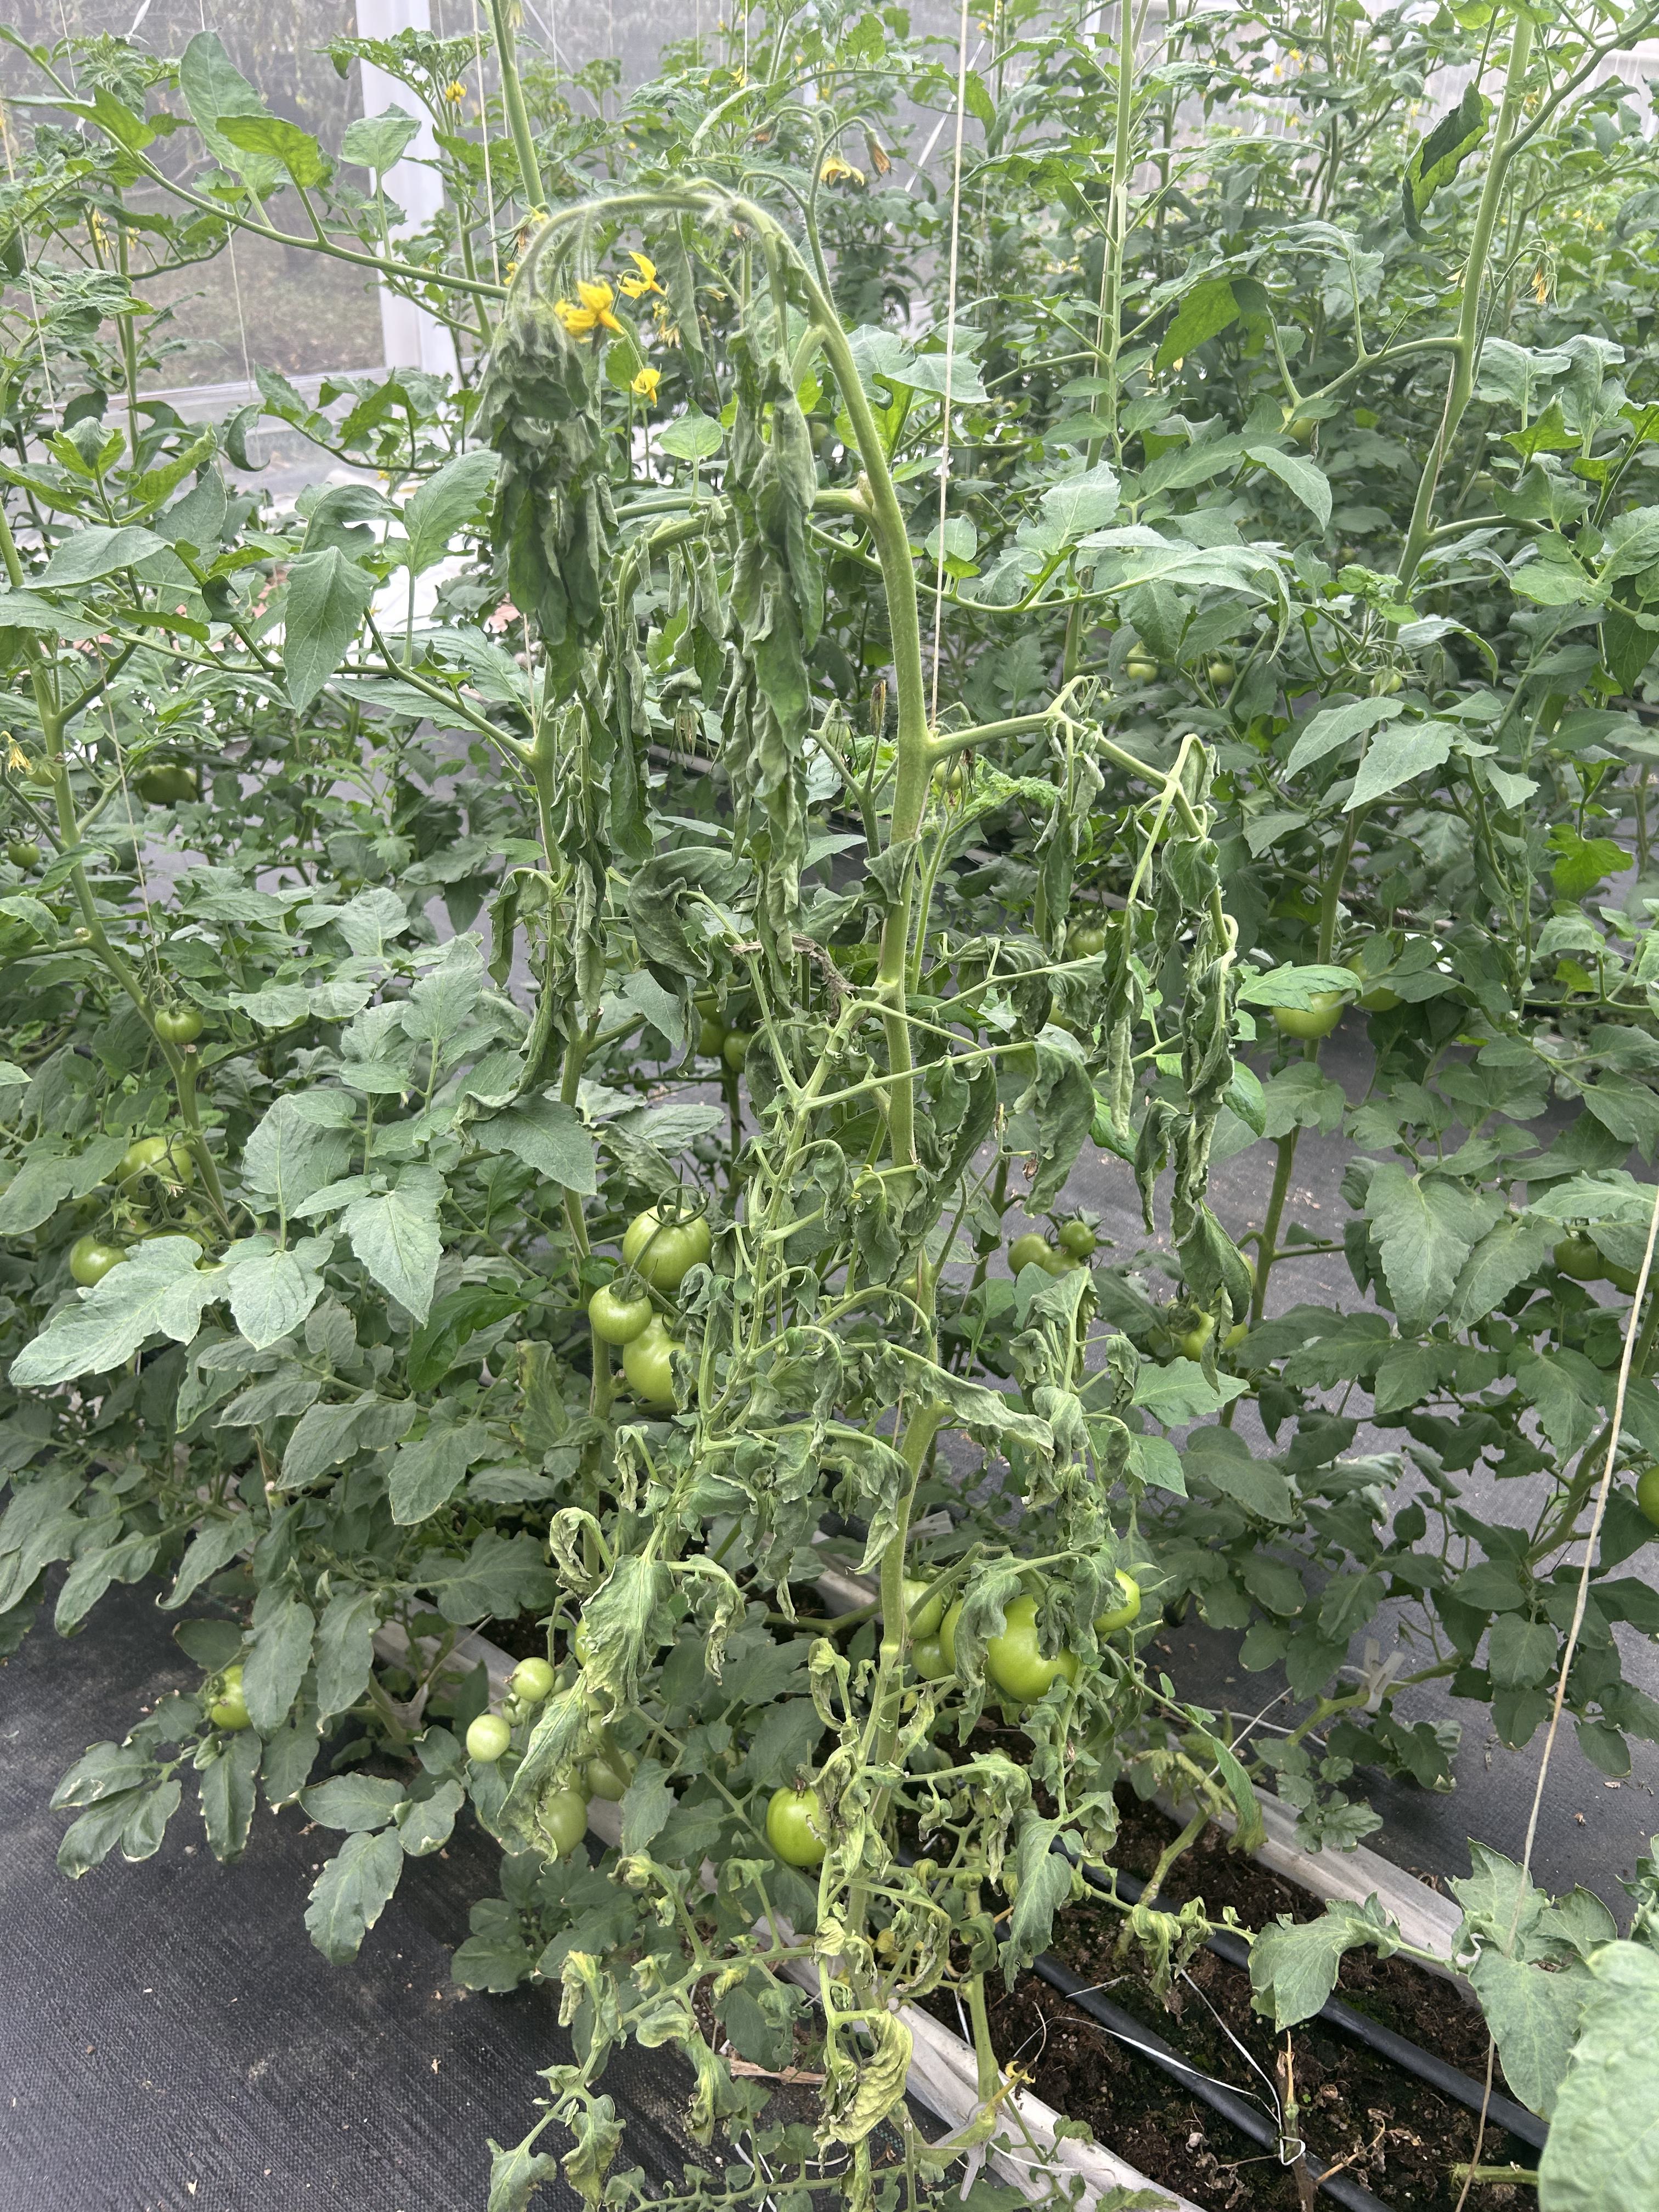
Disease: Wilt